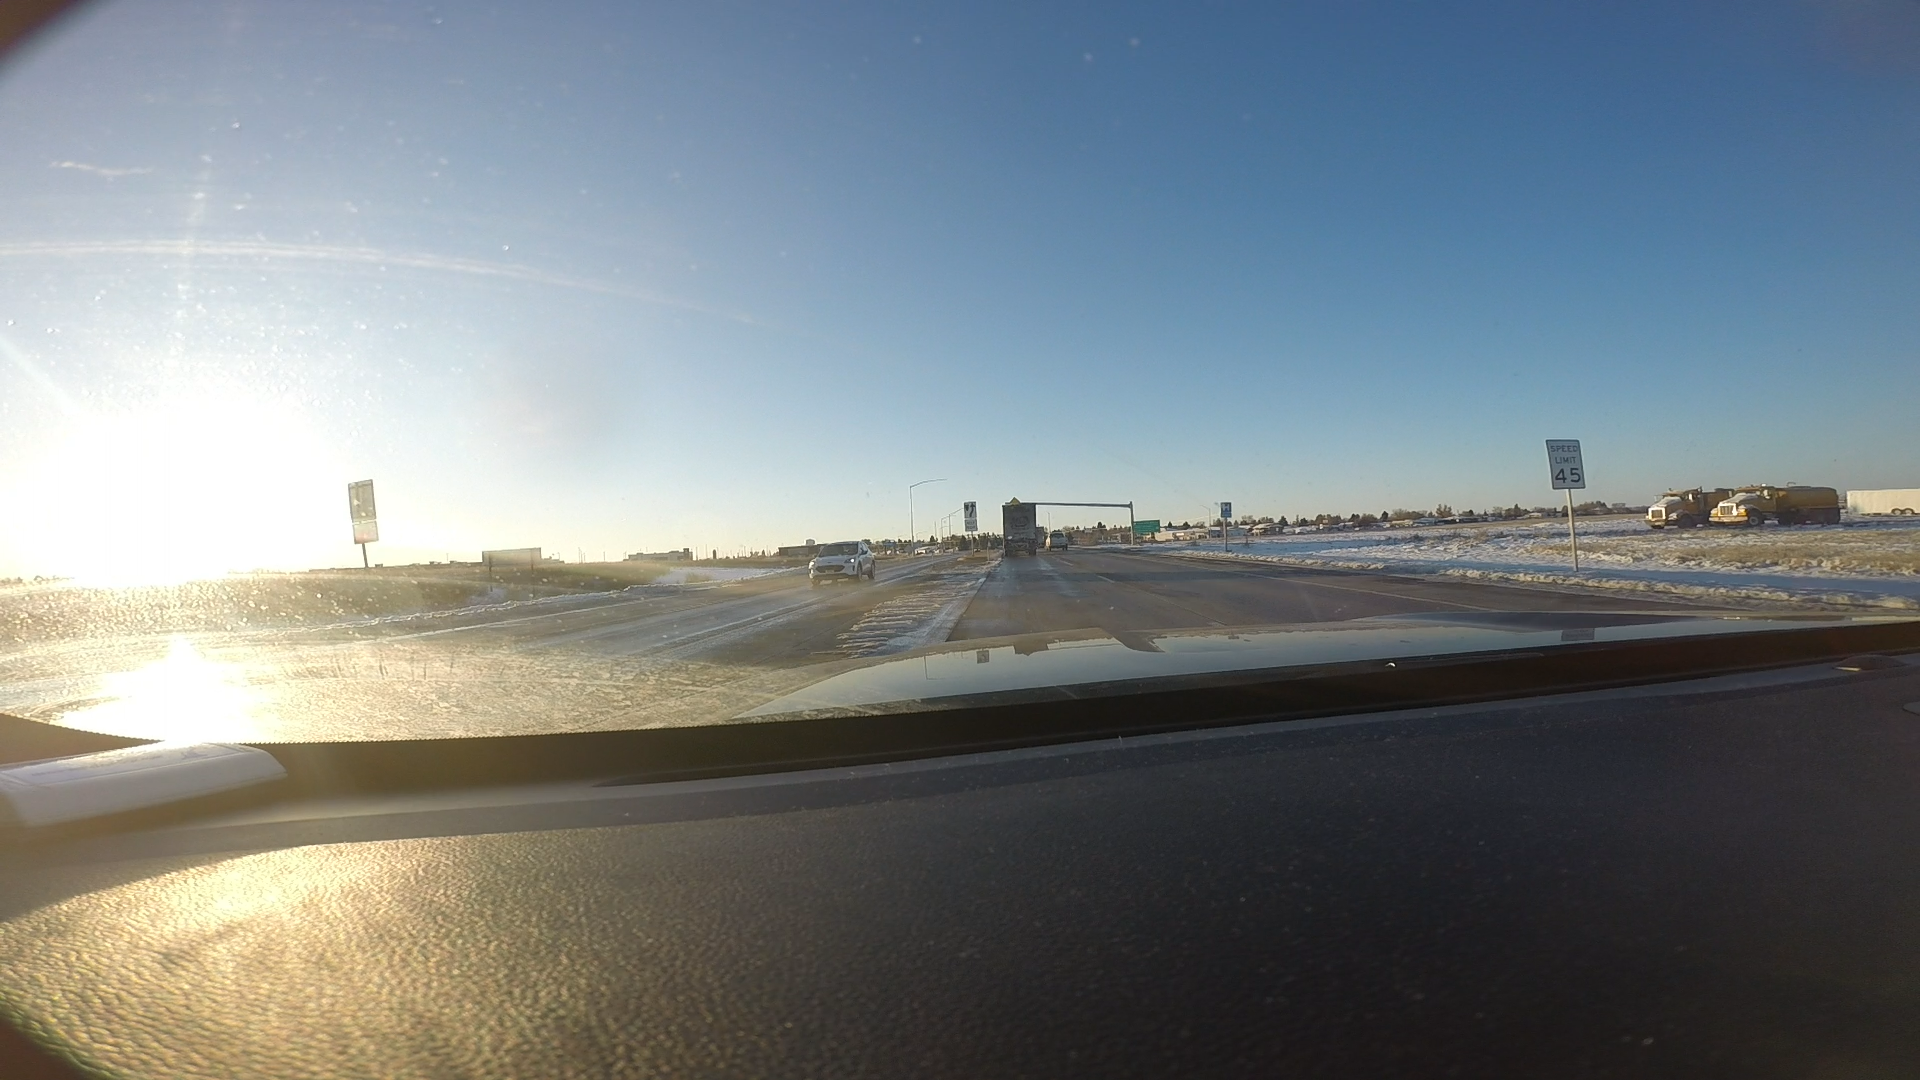
Speed limit sign label: mph45